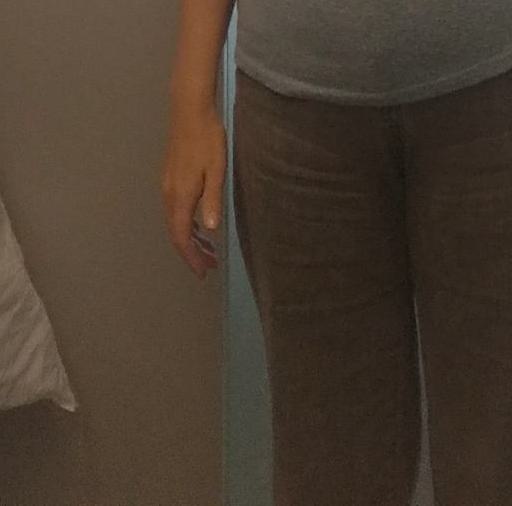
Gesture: no_gesture